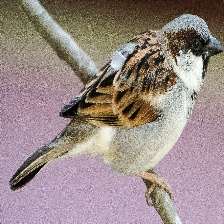
Species: HOUSE SPARROW
Scientific name: PASSER DOMESTICUS